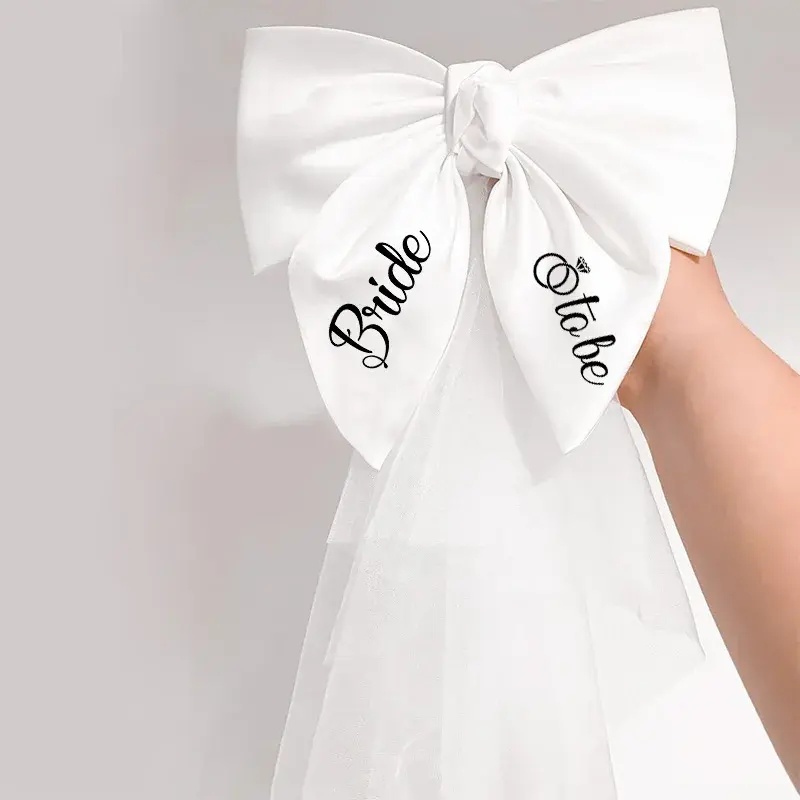
Bride to be veil Bridal Bachelorette
Brand: Bride to be Brand
Category: Apparel & Accessories > Clothing Accessories > Hair Accessories > Hair Pins, Claws & Clips